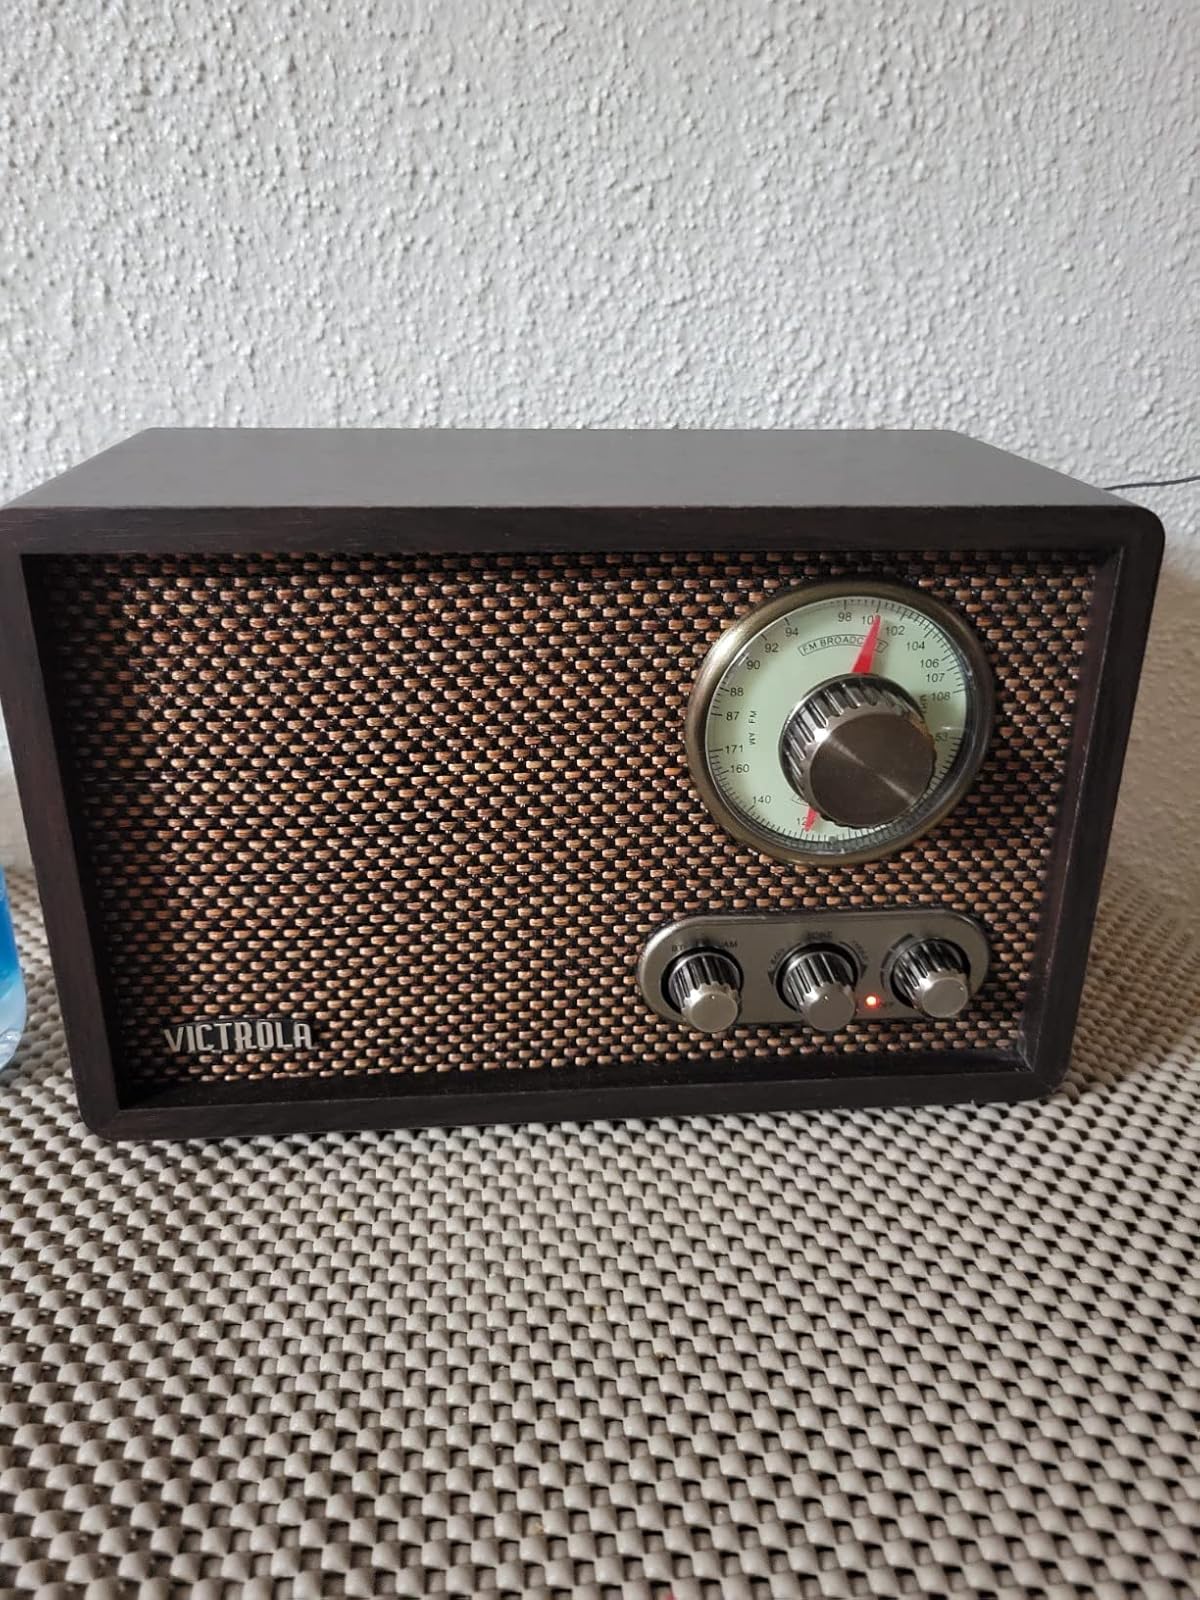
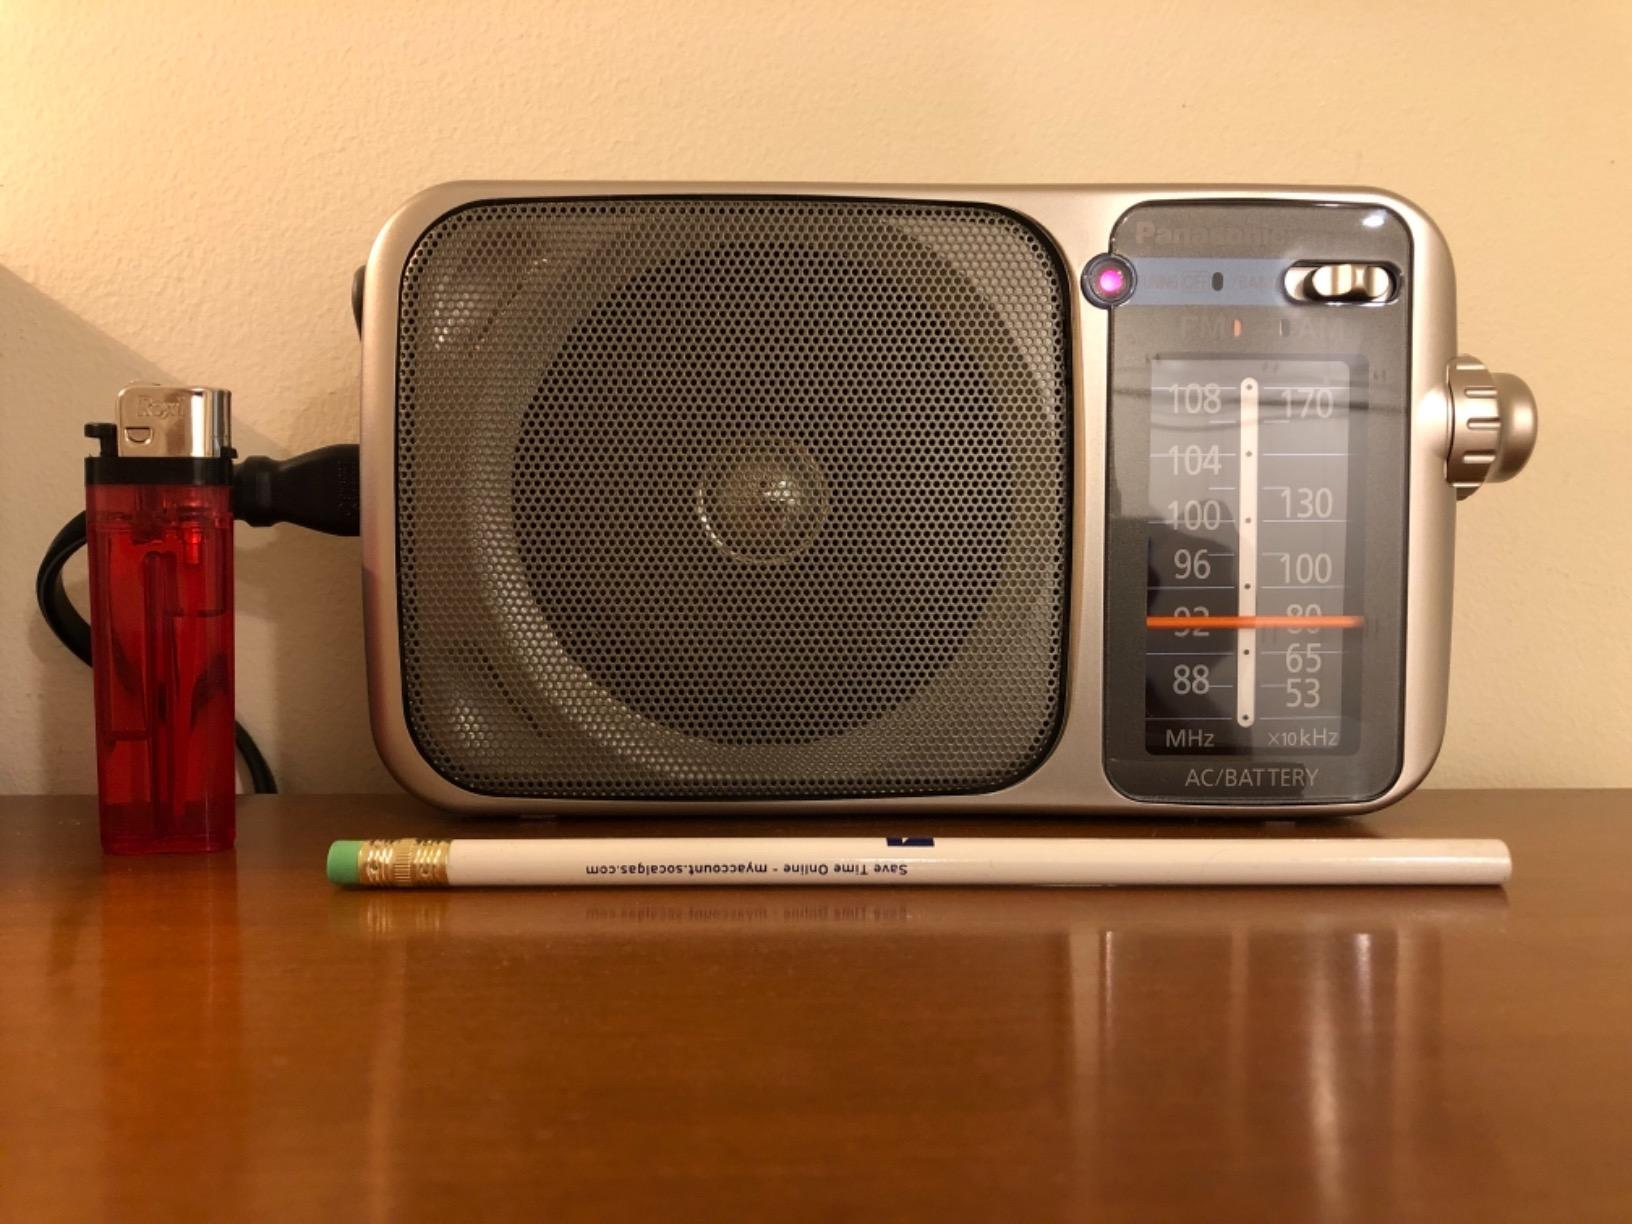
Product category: radio
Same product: no